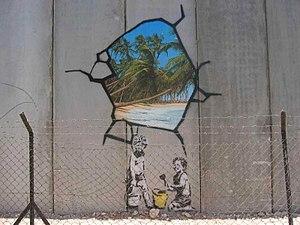
La barrière de séparation israélienne ou clôture de sécurité est une construction située en grande partie le long de la ligne verte. La barrière est composée à ~95% d'un système de clôture multi-couches ainsi que d'un mur de huit mètres principalement le long de l'autoroute 6 et dans les zones de Jérusalem. La longeur prévue de la barrière est de 708 km et est en cours d'édification par Israël depuis 2002.
Banksy est le pseudonyme d'un artiste britannique anonyme, actif depuis les années 1990. Il est connu pour son art urbain satirique et comme réalisateur de films.